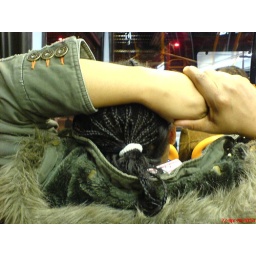
The young lady in front of my me on the night bus home - Friday Night